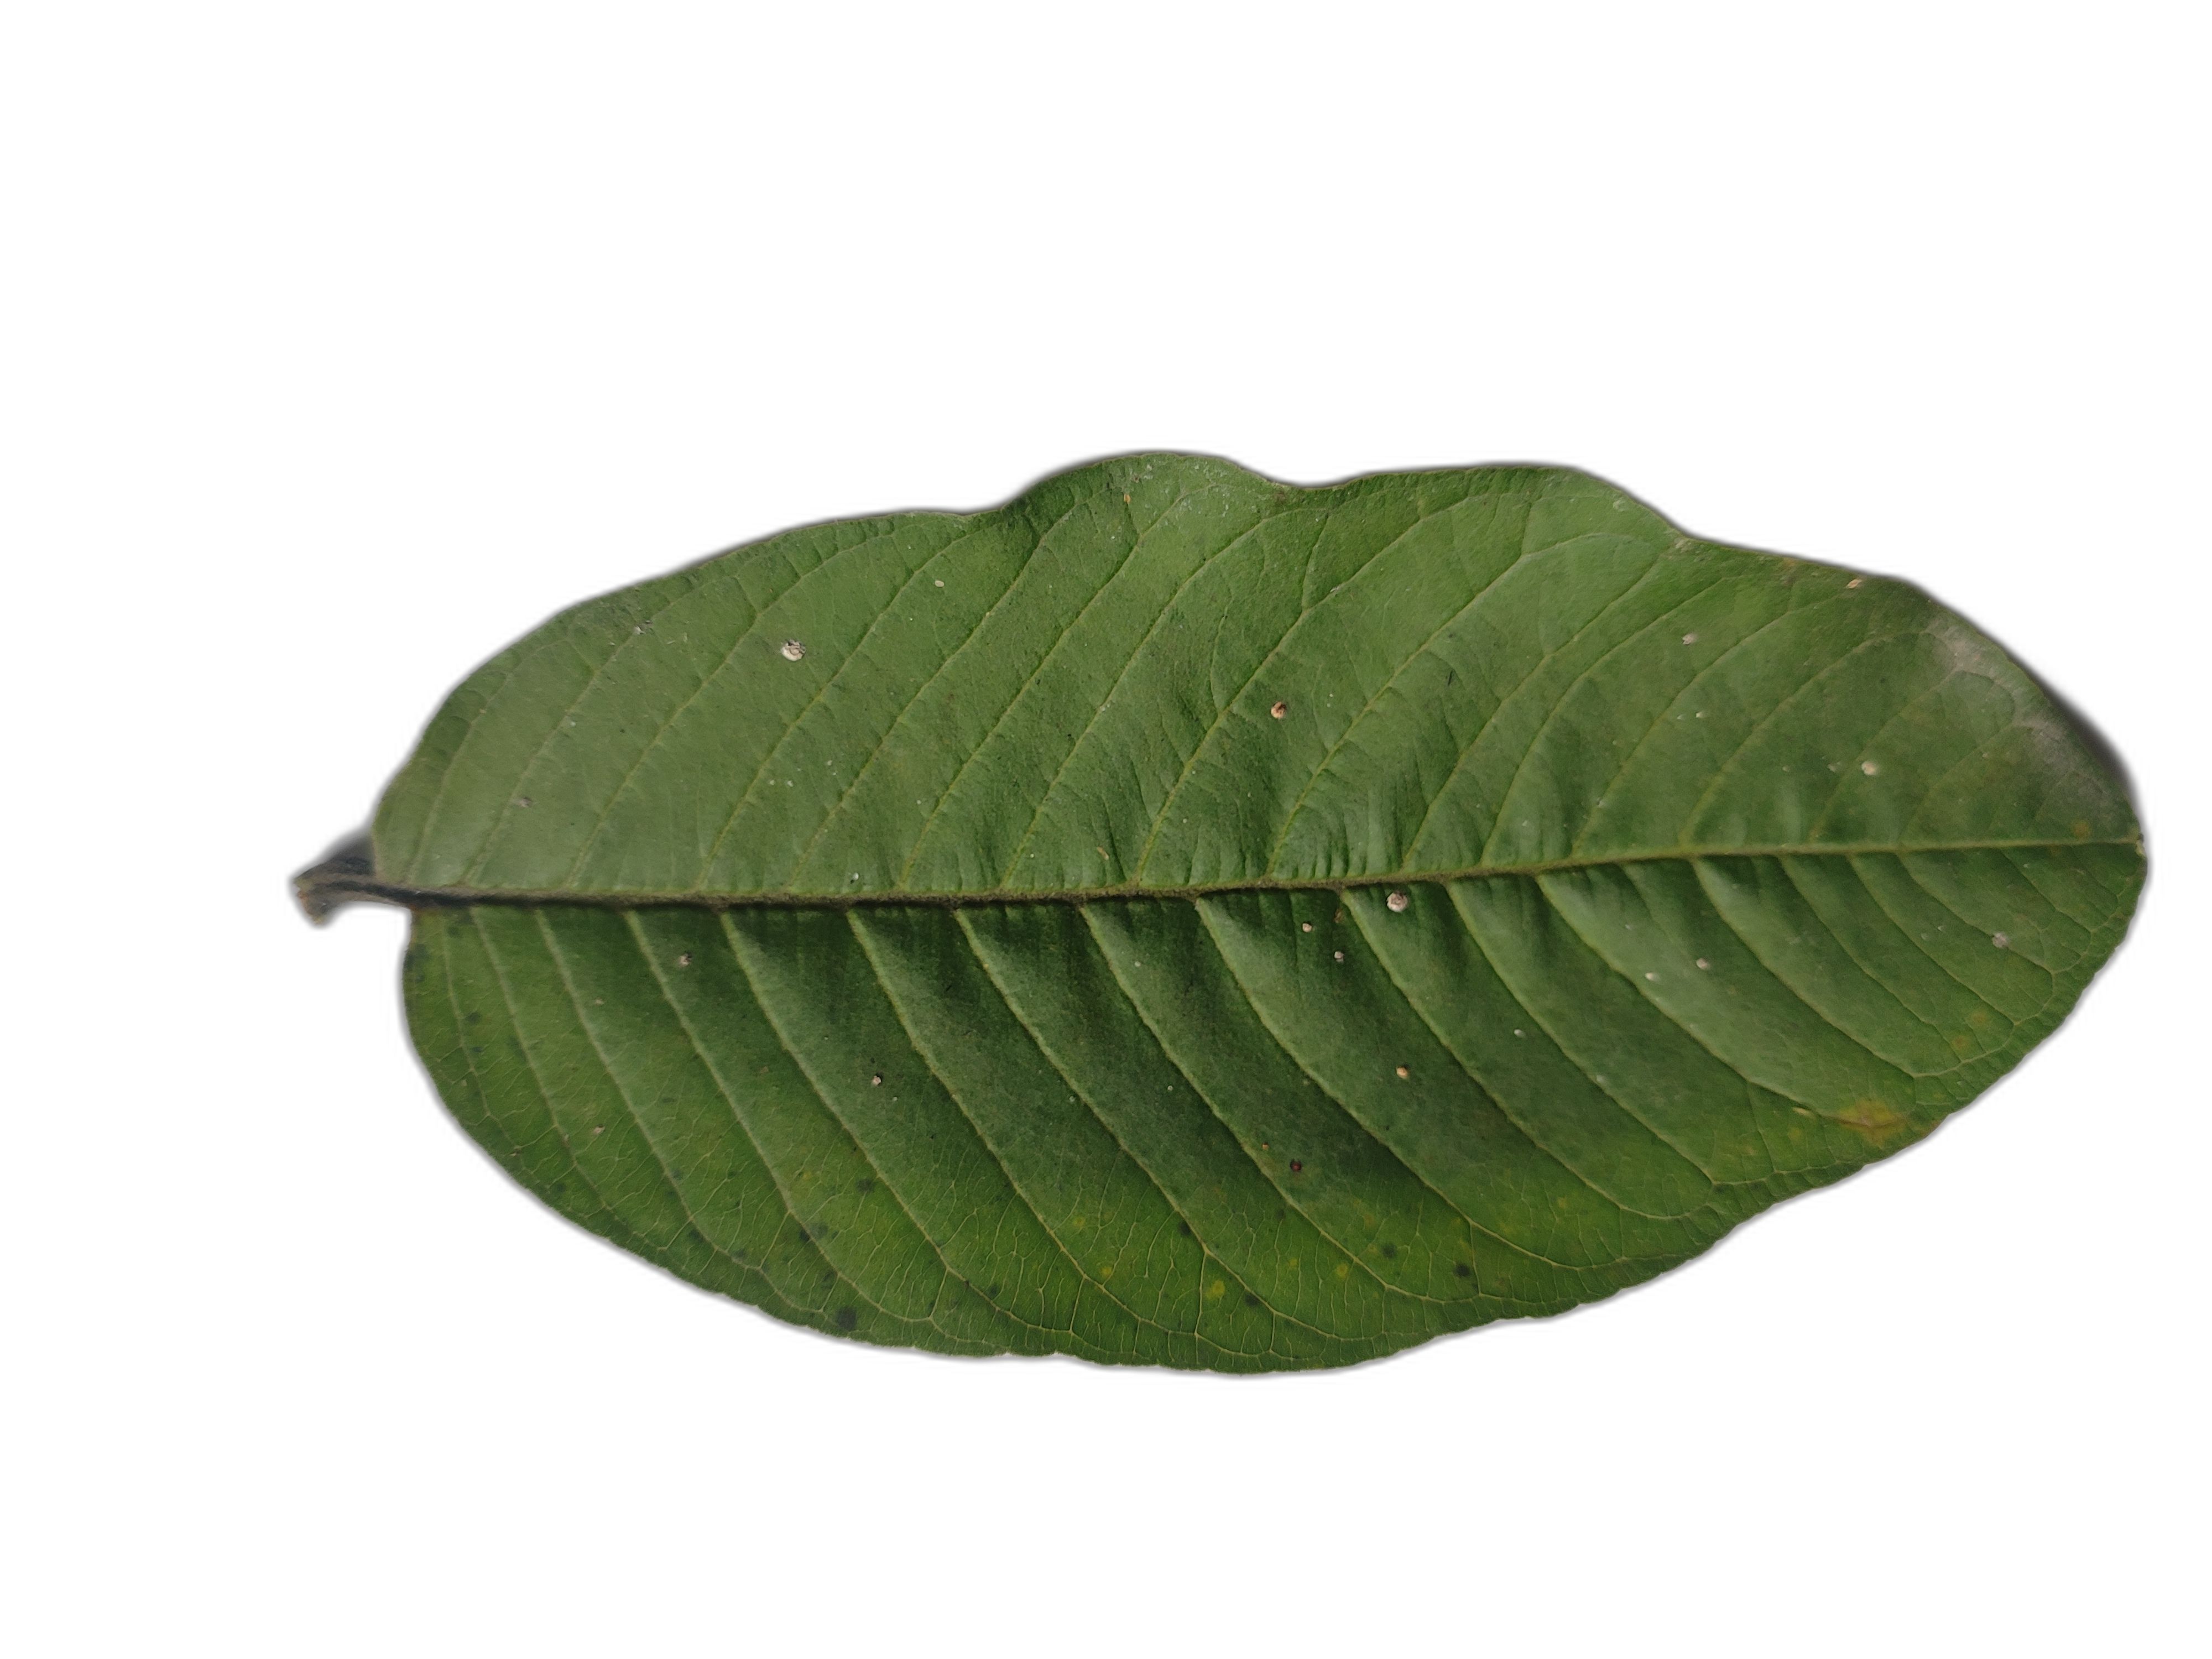
Plant part: leaf
Disease: Healthy